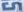
Number: 5